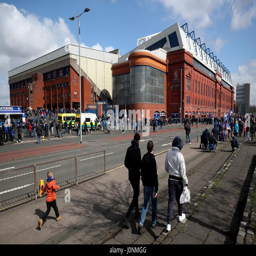
a general view during the match